George Andrew Davis Jr.

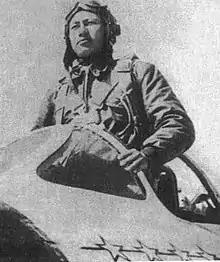
A Chinese man in a flight suit standing in the cockpit of an aircraft.

Upon the outbreak of the Korean War, Davis continued to serve in the 71st Squadron and did not see combat in the initial phase of the war. As it progressed, however, Davis began training on the F-86 Sabre (Sabrejet), the latest jet engine-powered fighter. On February 15, 1951, he was promoted to major and in October 1951 he was assigned to the headquarters of the 4th Fighter-Interceptor Wing, which was based in Japan and operating aircraft throughout Korea. Davis was thus sent to the conflict as a fighter pilot.